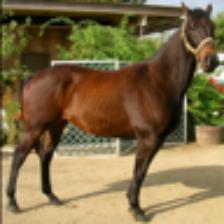
Label: NonHuman